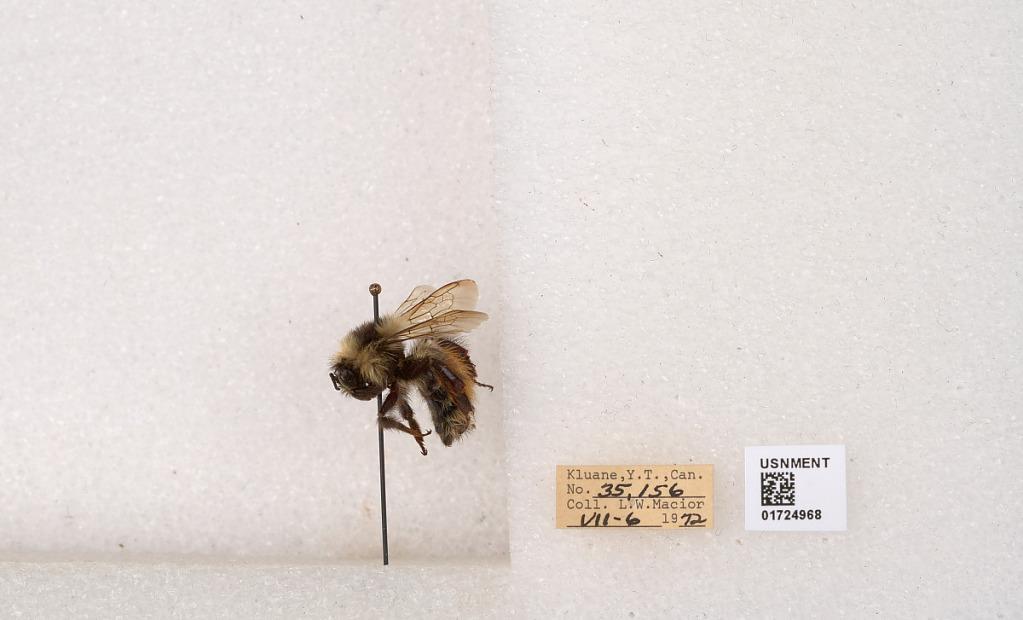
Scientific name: Bombus (Pyrobombus) sylvicola Kirby
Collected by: L. Macior
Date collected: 1972-7-6
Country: Canada
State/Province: Yukon Territory
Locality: Kluane National Park and Reserve
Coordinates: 60.7493, -139.504